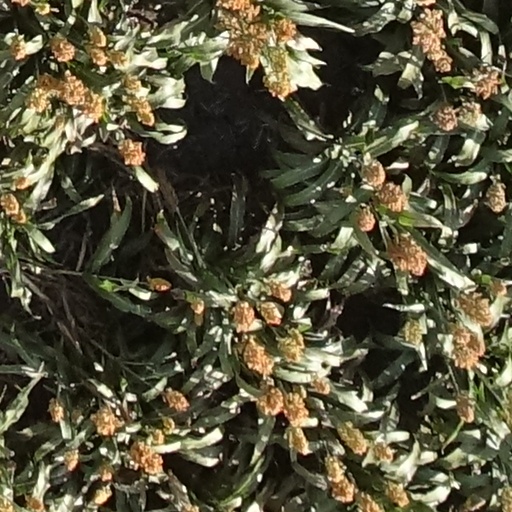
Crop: sorghum